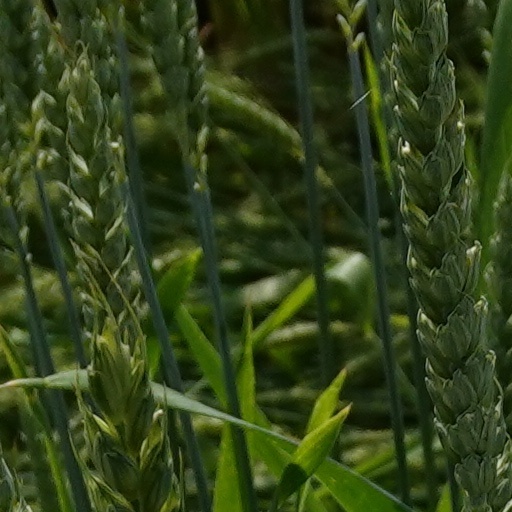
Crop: wheat